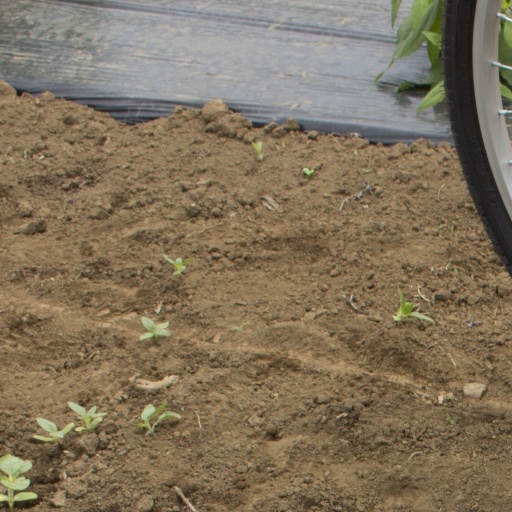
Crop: Jerusalem artichoke